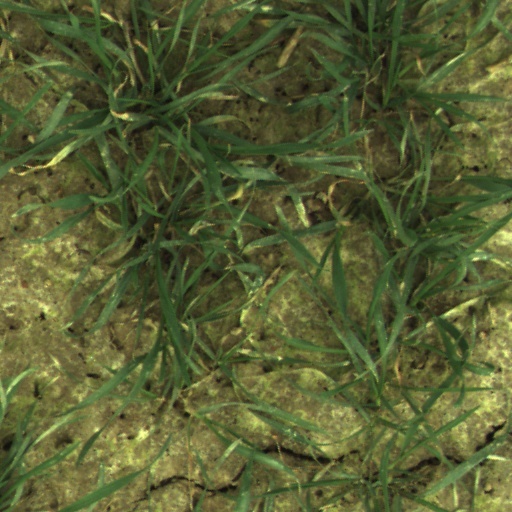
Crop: wheat